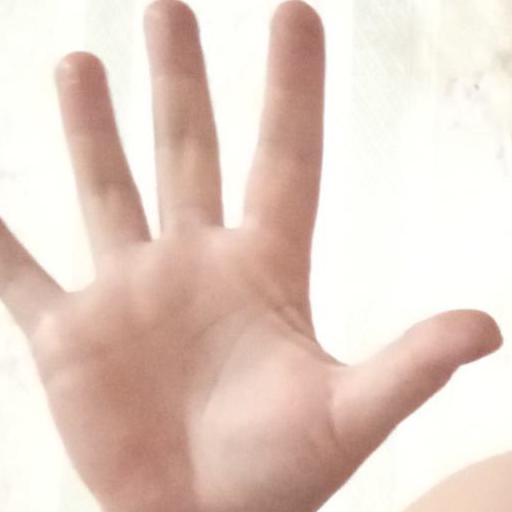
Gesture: palm